Sky position (RA, Dec in degrees): 39.723, 1.92
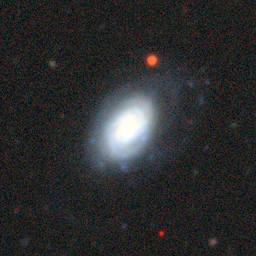
Galaxy morphology: Unbarred Tight Spiral Galaxies